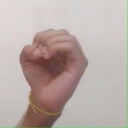
अक्षर: ऊ